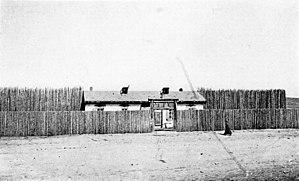
Oulan-Bator, est la capitale de la Mongolie. Elle en est à la fois le centre politique, économique, industriel, scientifique et culturel. Administrativement, elle a le statut, unique dans le pays, de municipalité, comparable à celui de province.